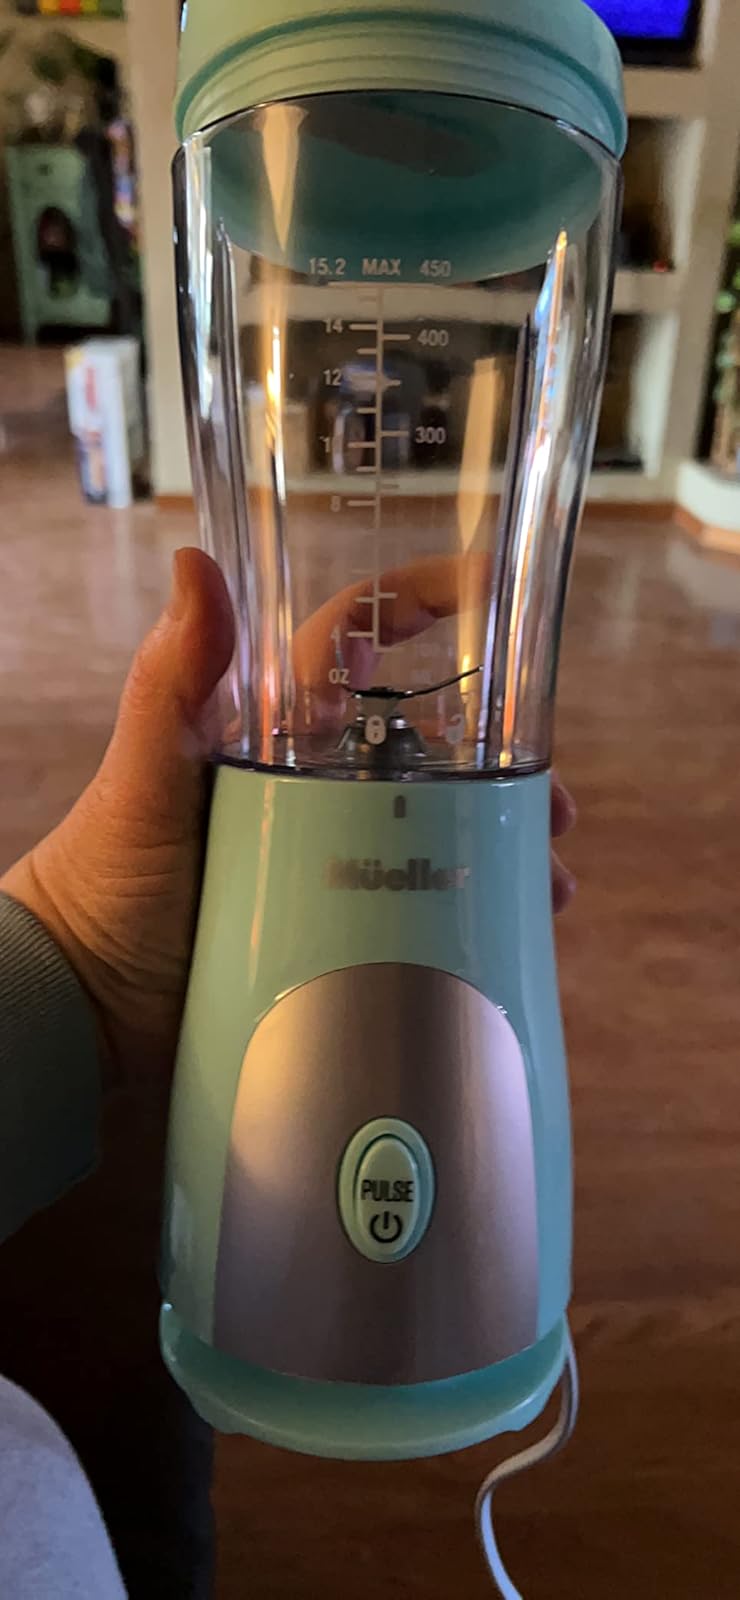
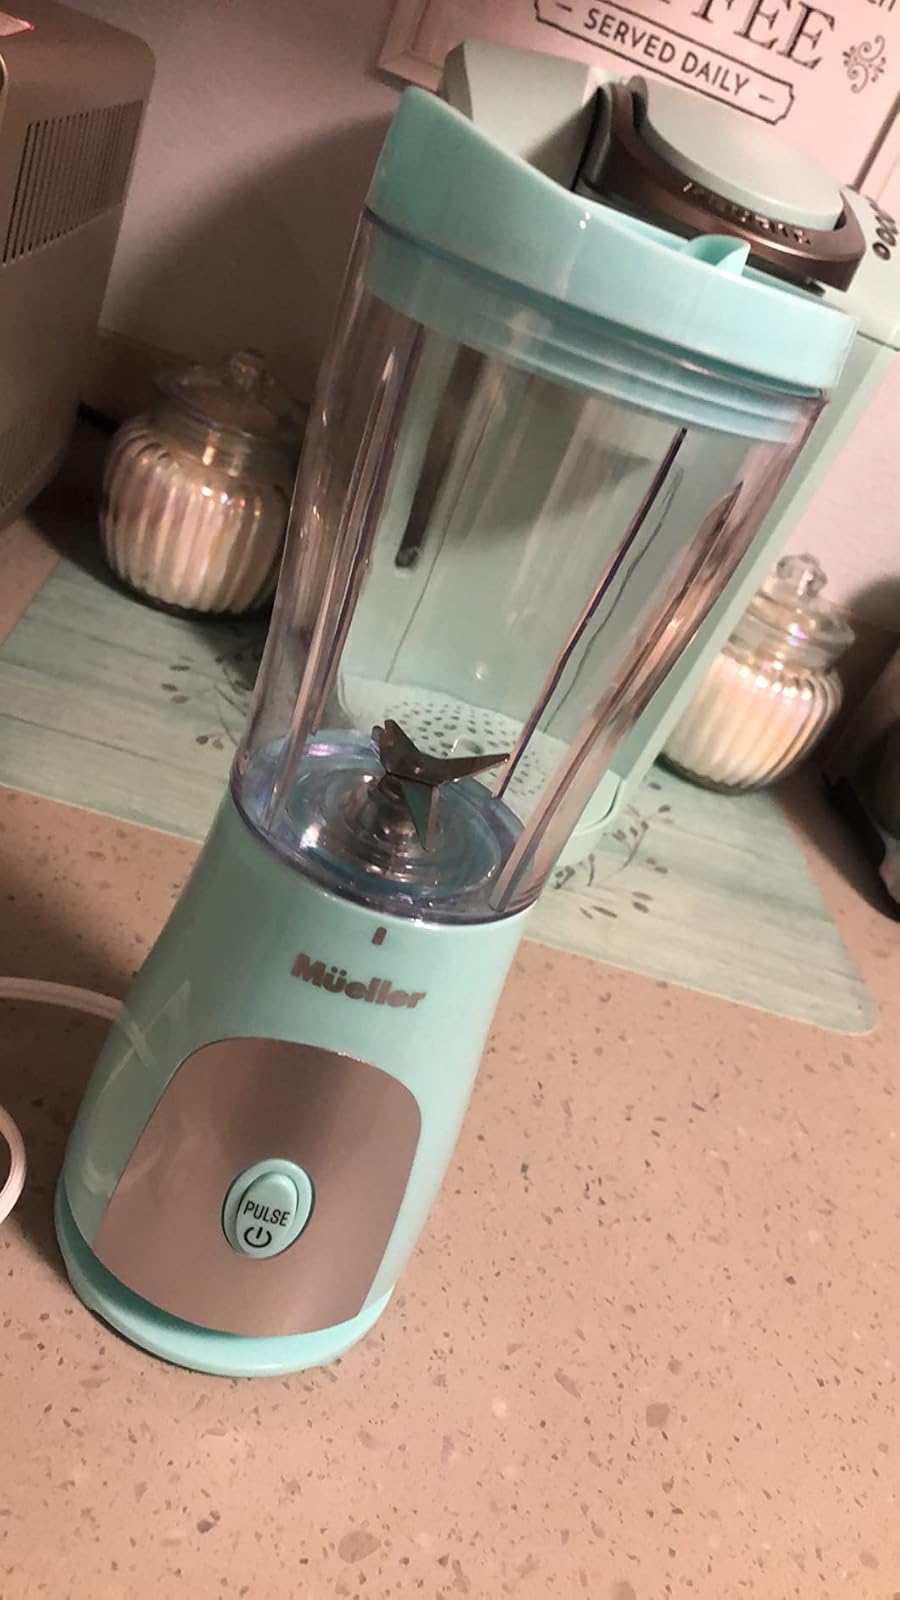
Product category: items_blender
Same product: yes